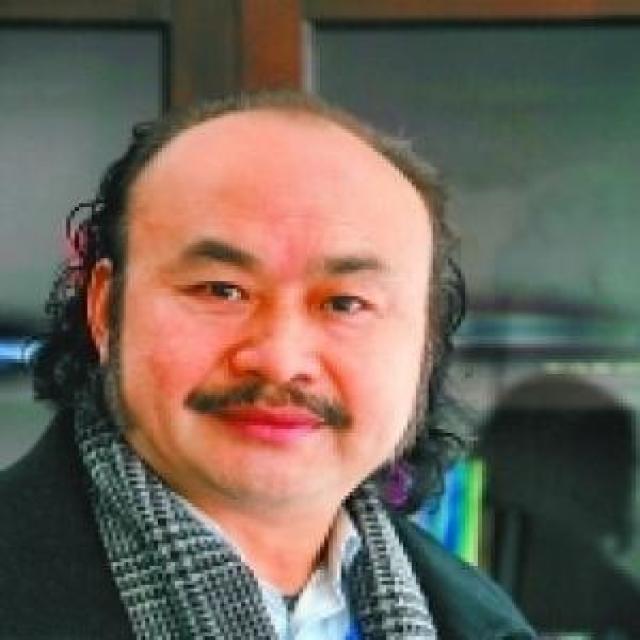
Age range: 45-64